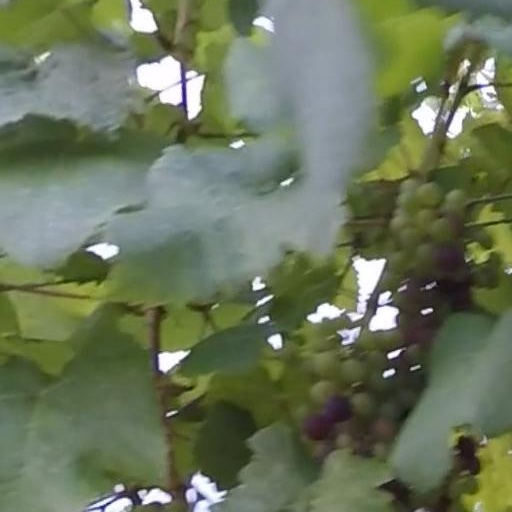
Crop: grape